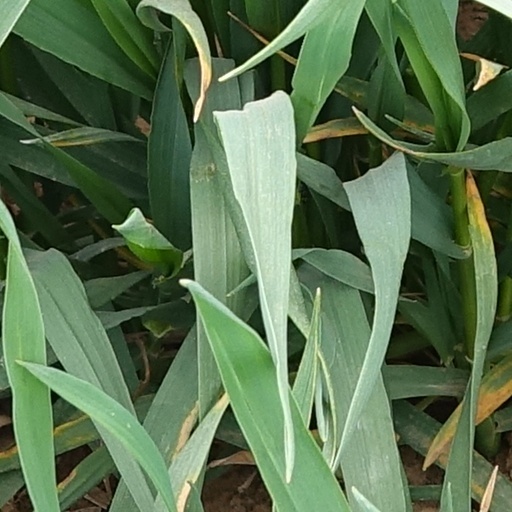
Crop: wheat